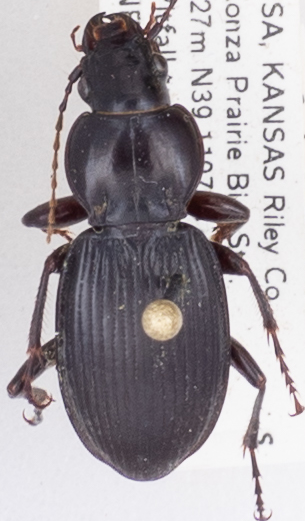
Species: Cyclotrachelus sodalis colossus
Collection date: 2018-06-21
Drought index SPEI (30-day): -2.09
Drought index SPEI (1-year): -1.526
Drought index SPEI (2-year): -0.84